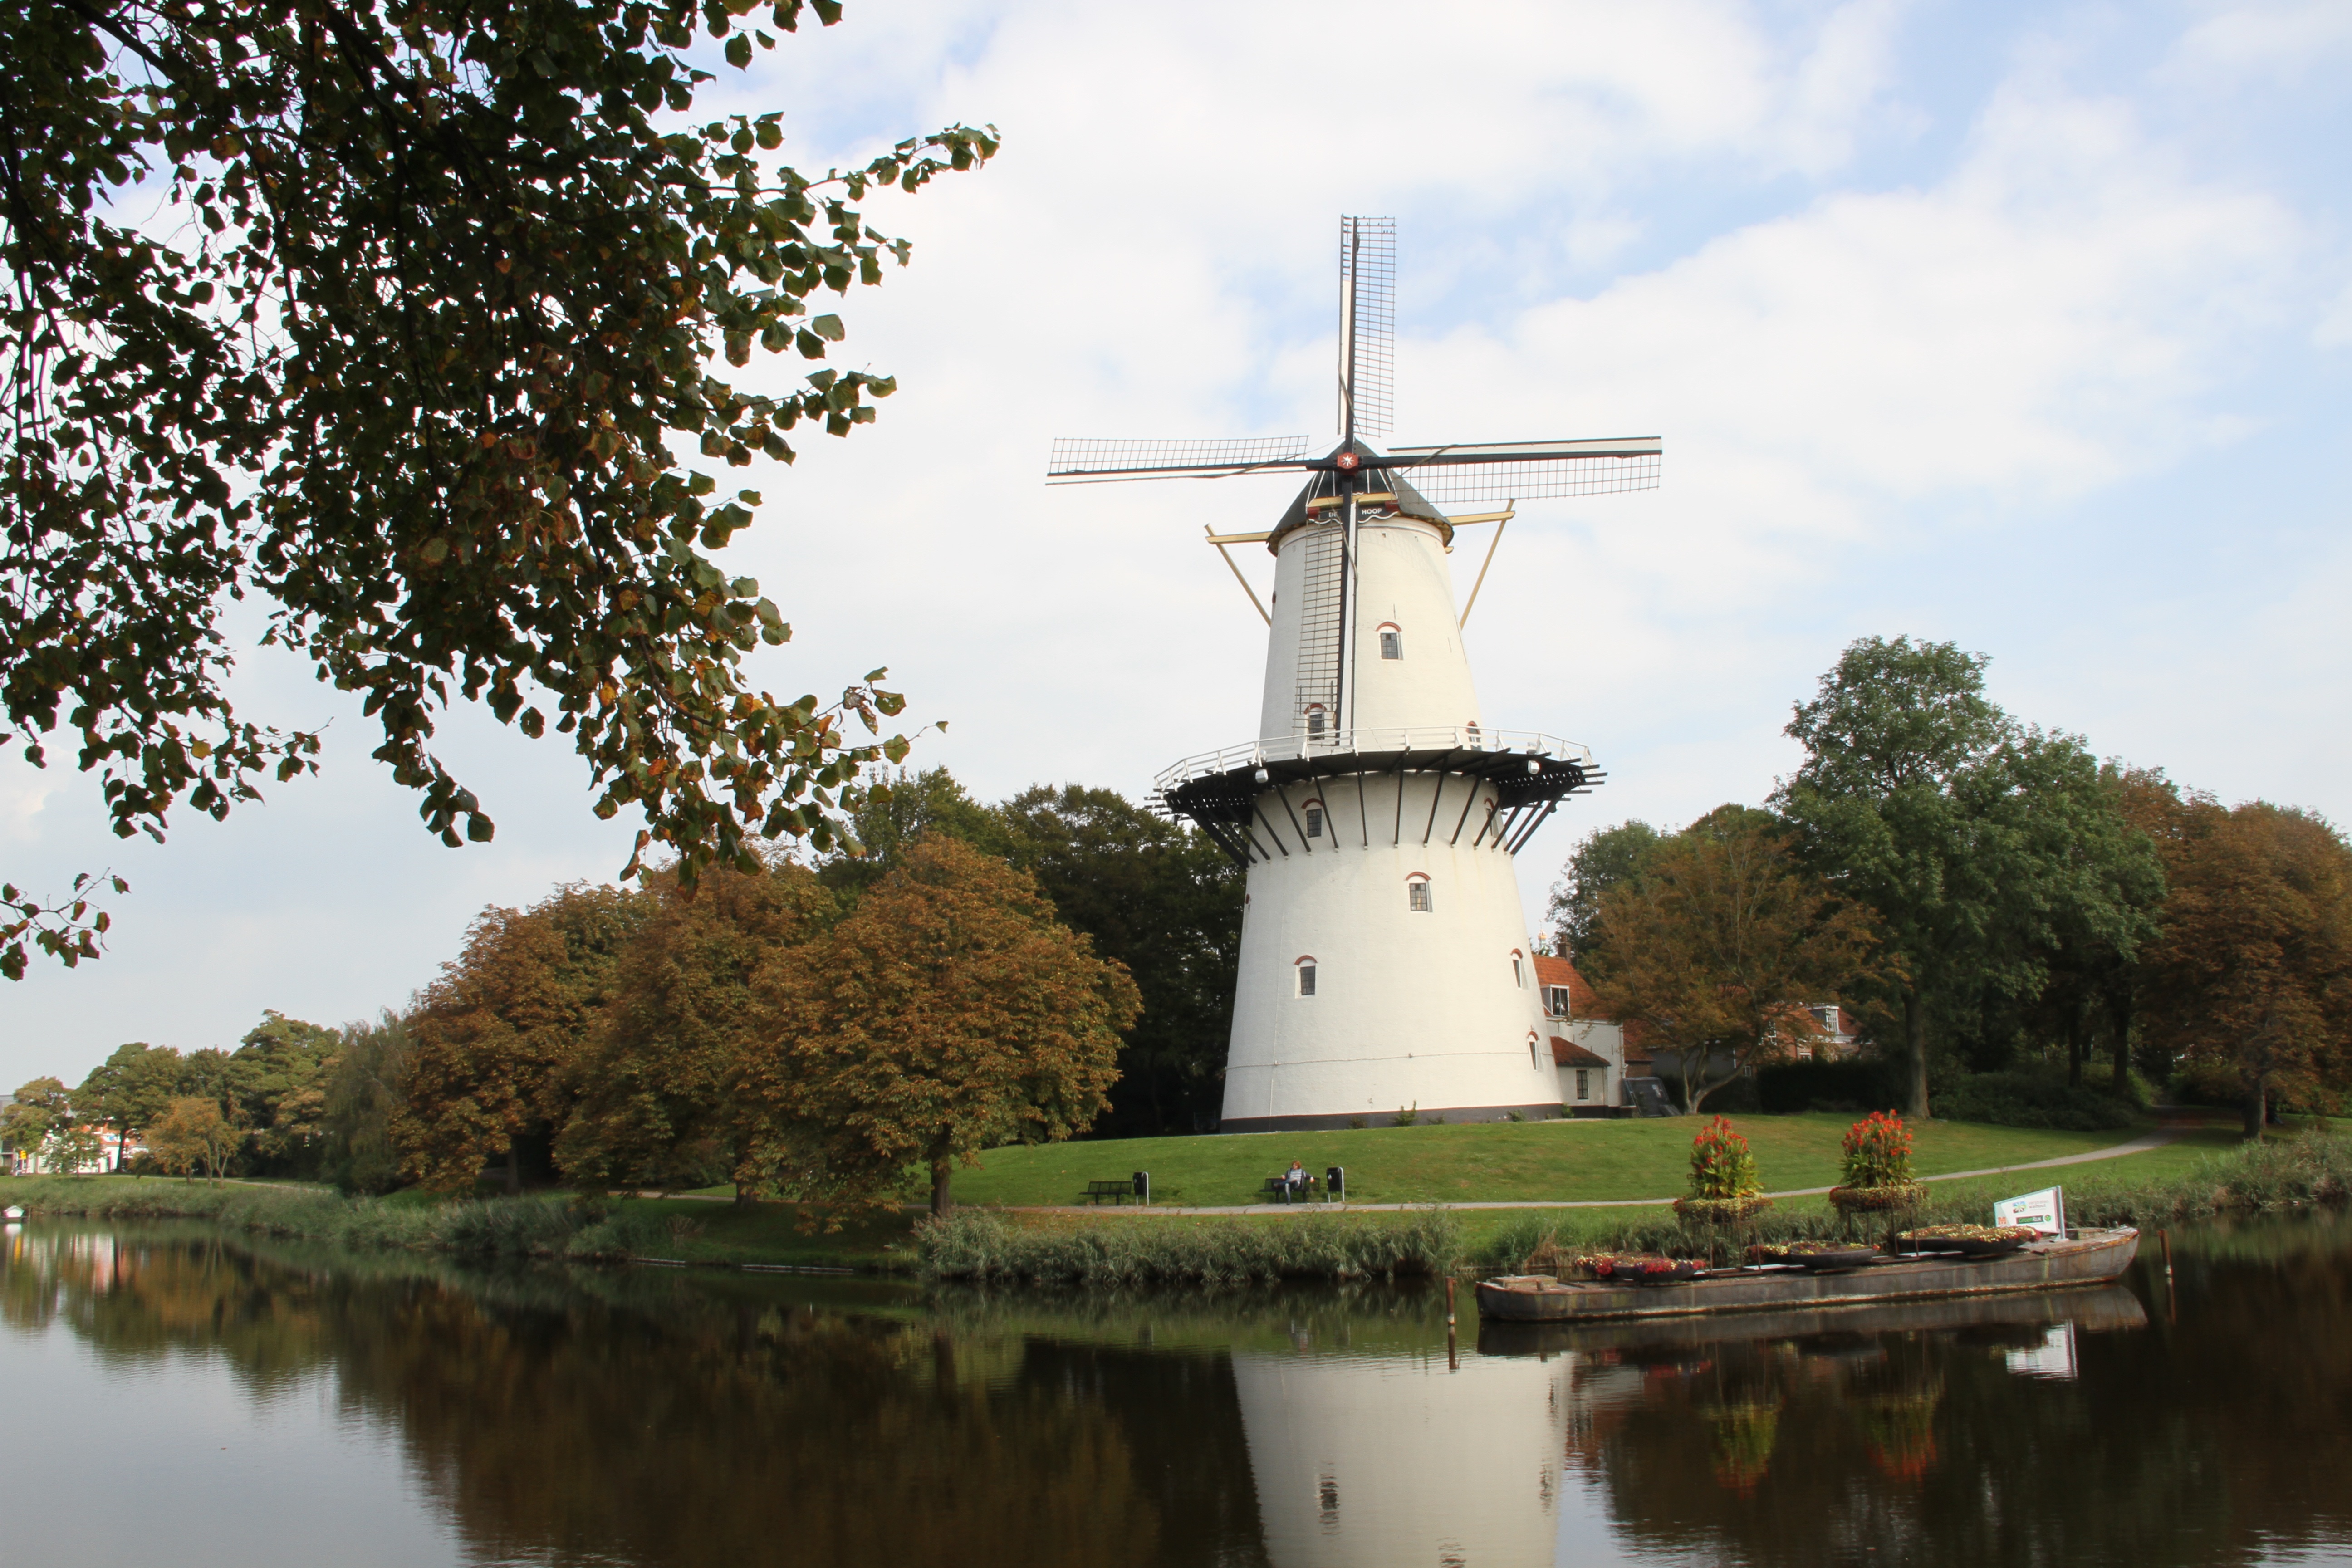
water, windmill, building, river, tower, waterway, wind power, holland, clouds, mill, channel, historically, low country, province zeeland